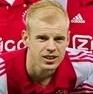
Age: 21